Drum (container)

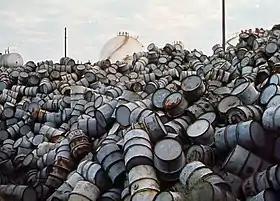
A large pile of drums near the Baton Rouge Refinery in December 1972

The outside dimensions of a 200-litre drum are typically diameter at the top or bottom rim, diameter at the chines (ridges around drum), and height. Exact dimensions are specified in ANSI MH2.